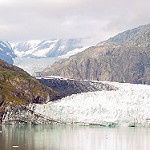
Label: glacier